Mírzá Muhammad ʻAlí

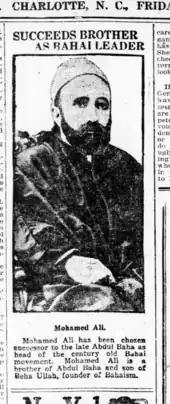
Newspaper article, 11 January 1922

Mirza Muhammad ʻAlí died on 10 December 1937, in the city of Haifa in the Mandate of Palestine. Memorial services were held at Haifa on 18 January 1938.